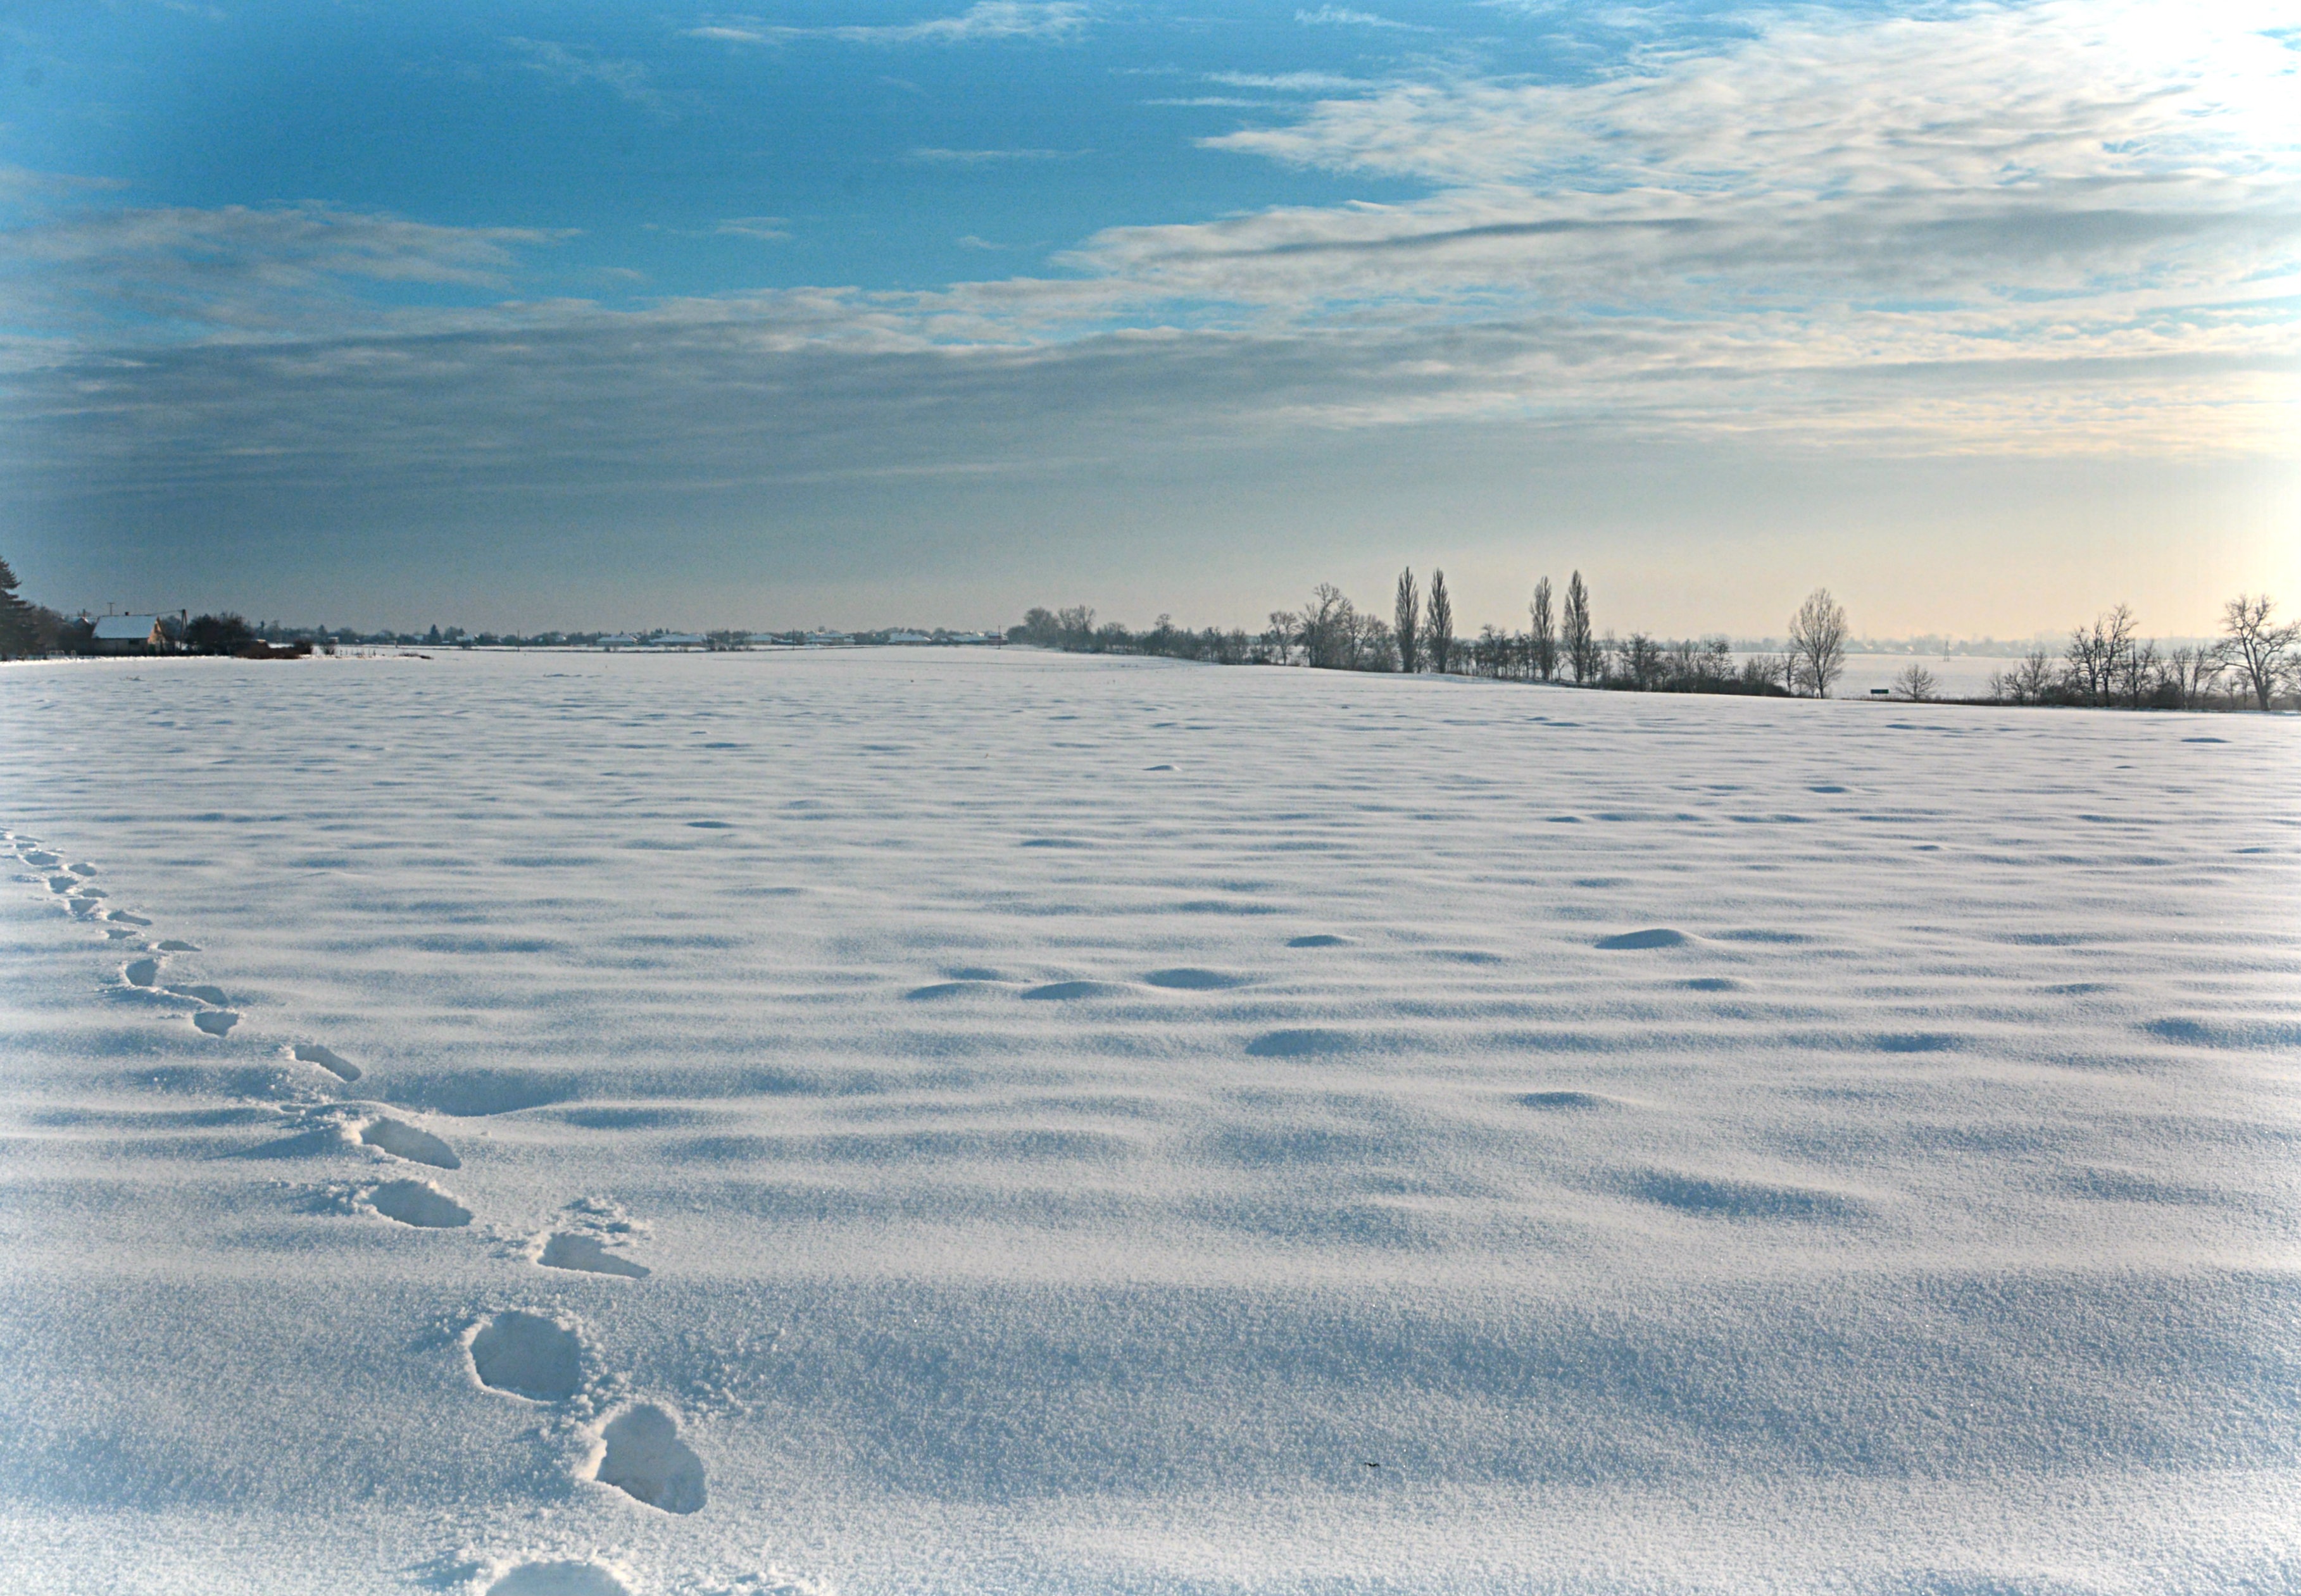
sea, water, nature, sand, ocean, horizon, snow, winter, cloud, sunlight, morning, shore, wave, lake, frost, ice, reflection, weather, arctic, season, freezing, arctic ocean, snowy landscape, mudflat, atmospheric phenomenon, wind wave